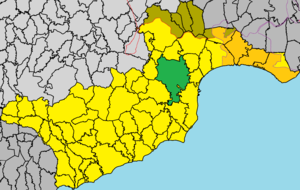
Aradíppou est une municipalité de Chypre ayant en 2011 19 228 habitants.